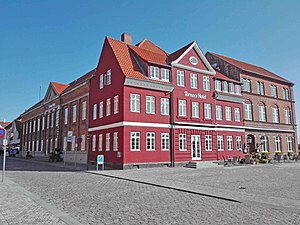
Kerteminde / Turisme
Tornøes Hotel stammer fra 1600-tallet.
Tornøes Hotel i Kerteminde
Kerteminde er en by og tidligere købstad på Østfyn med 5.898 indbyggere, beliggende 21 km nordvest for Nyborg og 19 km nordøst for Odense. Kerteminde er kommunesæde i Kerteminde Kommune og ligger i Region Syddanmark.